Marlon Tapales

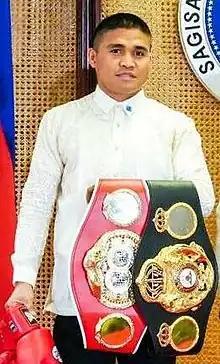
Tapales with the IBF (red) and WBA (black) super-bantamweight titles, 2023.

Marlon Tapales (born March 23, 1992) is a Filipino professional boxer. He has held world championships in two weight classes, including the World Boxing Organization (WBO) bantamweight title from 2016 to 2017 and the unified World Boxing Association (WBA) (Super version) and International Boxing Federation (IBF) super-bantamweight titles in 2023.